Free State of Galveston

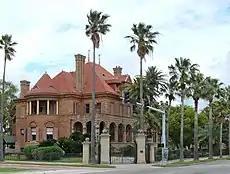
"Open Gates" mansion, built by George Sealy, 1891

Galveston had been a major port of entry for Texas and the West during the 19th century, and a new wave of immigration came through the port in the early 20th century. For a time, it was known as "Little Ellis Island". In contrast to the heavily German immigration of the 19th century, the new arrivals in Galveston were Greeks, Italians, Russian Jews (part of the Galveston Movement), and others who came to settle in many parts of the country, including some who remained on the island itself. Of particular note are the Sicilian immigrants who formed a significant community in Galveston County, as well as the nearby city of Brazoria.